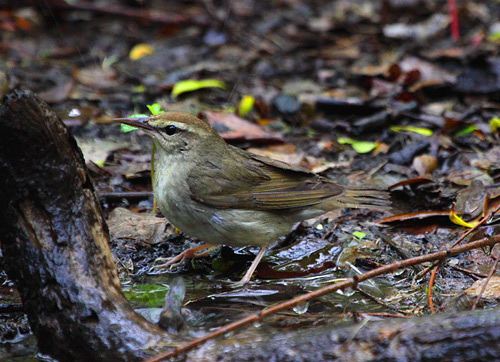
a bird with a pointed bill, brown eyebrow, darker brown crown, and brown and white breast.
a brown bird with a tan belly and breast with a sharp black bill.
this bird has a short curved bill, a white eyebrow, and a light brown crown.
medium brown and green bird with long orange tarsus and medium brown beaka bird with a long pointed bill, flat head, white eyebrow and red crown.
this bird is grey with brown and has a very short beak.
this bird has wings that are brown and has a white belly
this bird is grey with brown and has a very short beak.
this bird is brown with white and has a long, pointy beak.
small bird with dark brown wings, short pointy beak, long peach colored legs and feet.
Species: Swainson Warbler